Imperialism

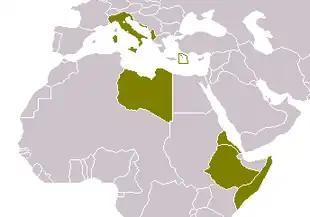
The Italian Empire in 1940

French Republicans, at first hostile to empire, only became supportive when Germany started to build her own colonial empire. As it developed, the new empire took on roles of trade with France, supplying raw materials and purchasing manufactured items, as well as lending prestige to the motherland and spreading French civilization and language as well as Catholicism. It also provided crucial manpower in both World Wars. It became a moral justification to lift the world up to French standards by bringing Christianity and French culture. In 1884 the leading exponent of colonialism, Jules Ferry declared France had a civilising mission: "The higher races have a right over the lower races, they have a duty to civilize the inferior". Full citizenship rights – "assimilation" – were offered, although in reality assimilation was always on the distant horizon. Contrasting from Britain, France sent small numbers of settlers to its colonies, with the only notable exception of Algeria, where French settlers nevertheless always remained a small minority.